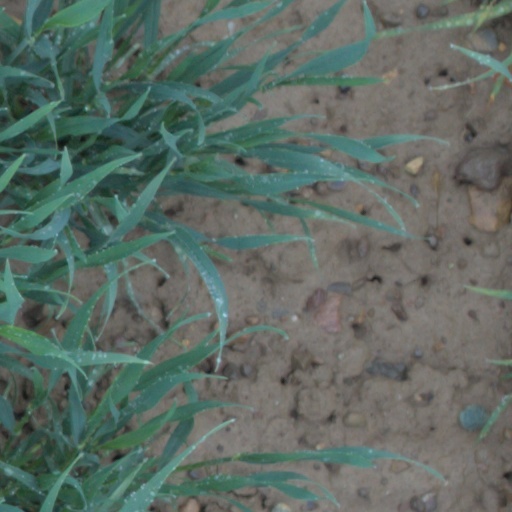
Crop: wheat